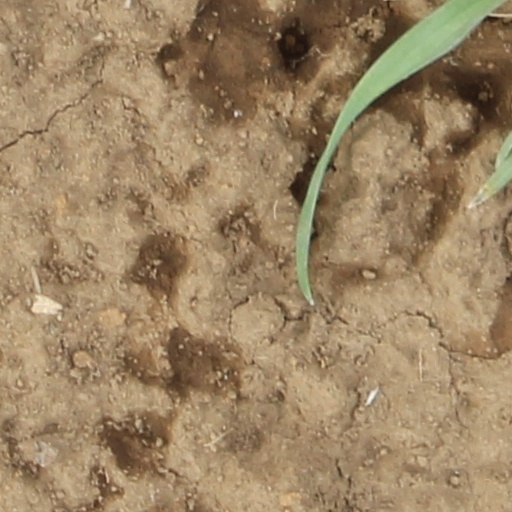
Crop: wheat